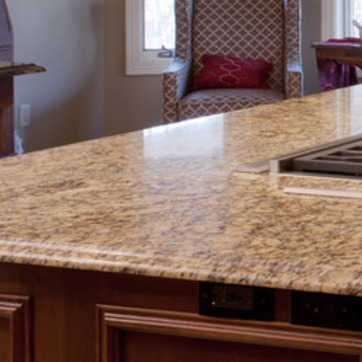
Material: polishedstone